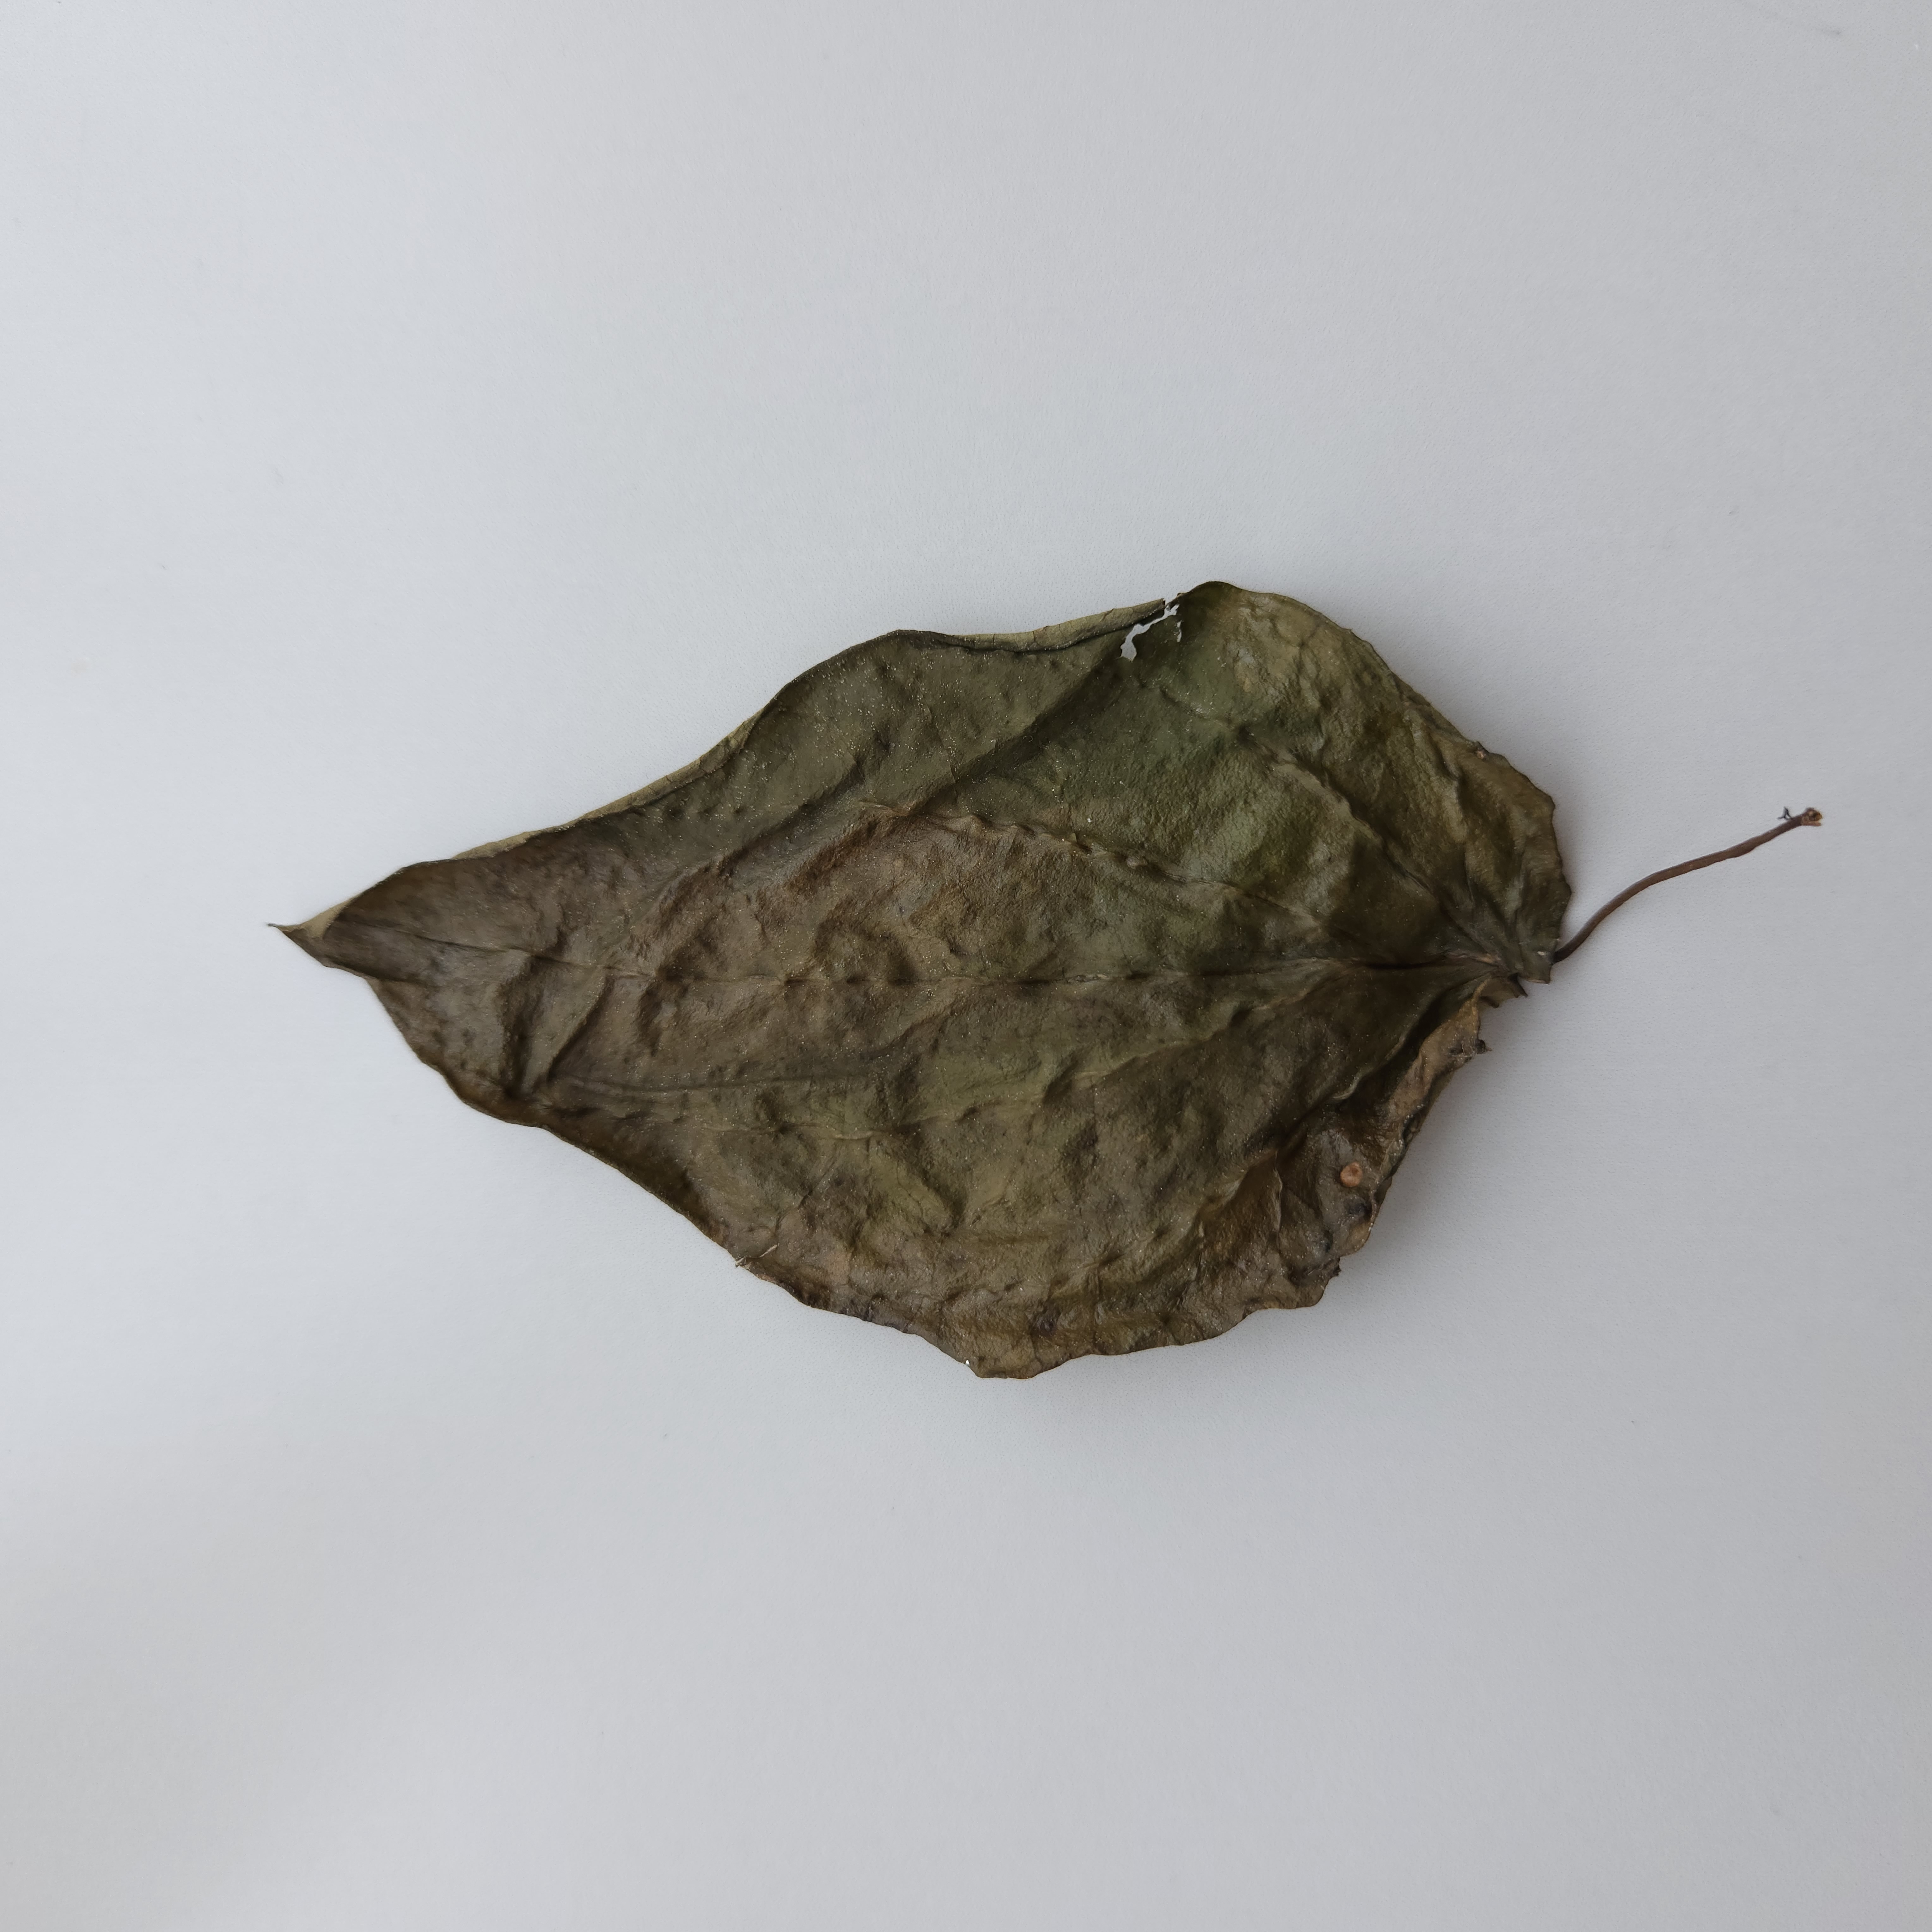
Label: Dried